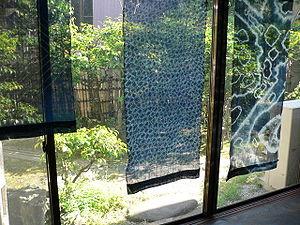
Le shibori est une technique japonaise de teinture à réserve par ligature sur tissu. Elle est aussi connue sous les termes de « tie and dye » ou de « renoué ».